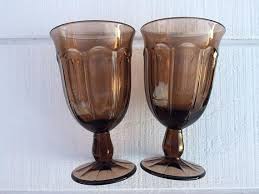
Label: glass